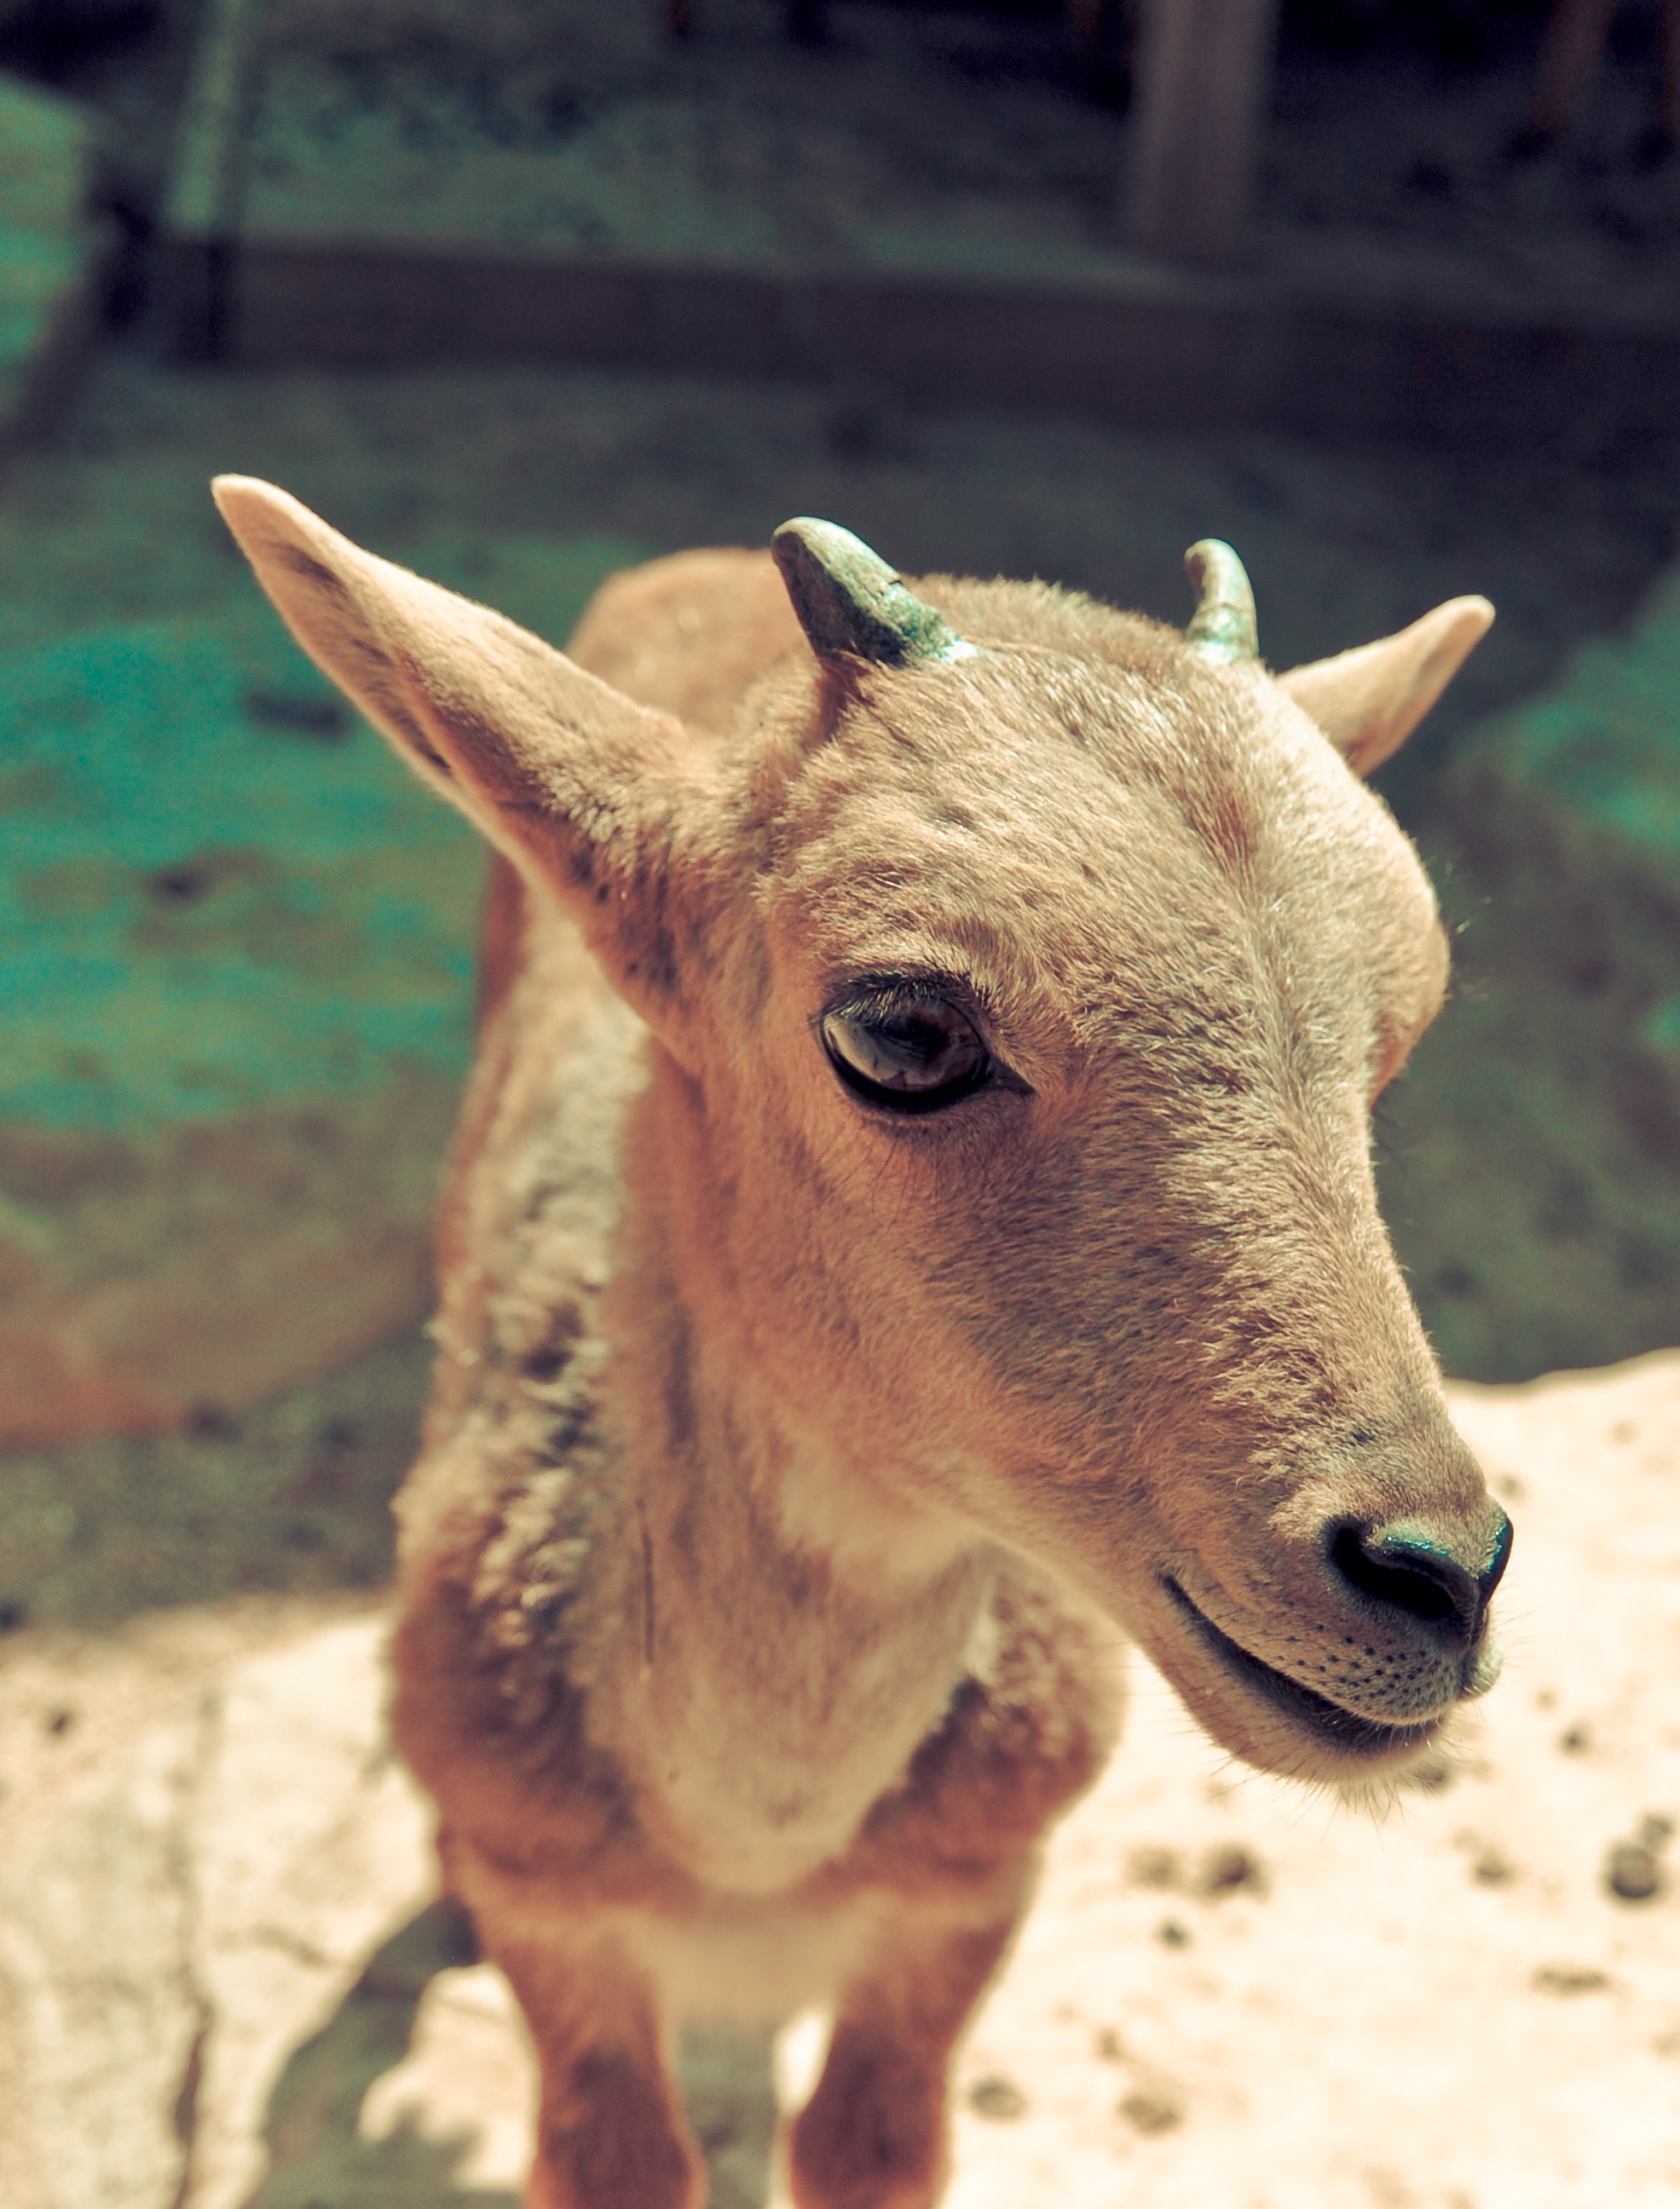
kid, animal, wildlife, goat, zoo, horn, mammal, fauna, vertebrate, horse like mammal